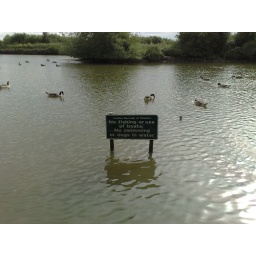
No fishing or use of boats. No swimming or dogs in water